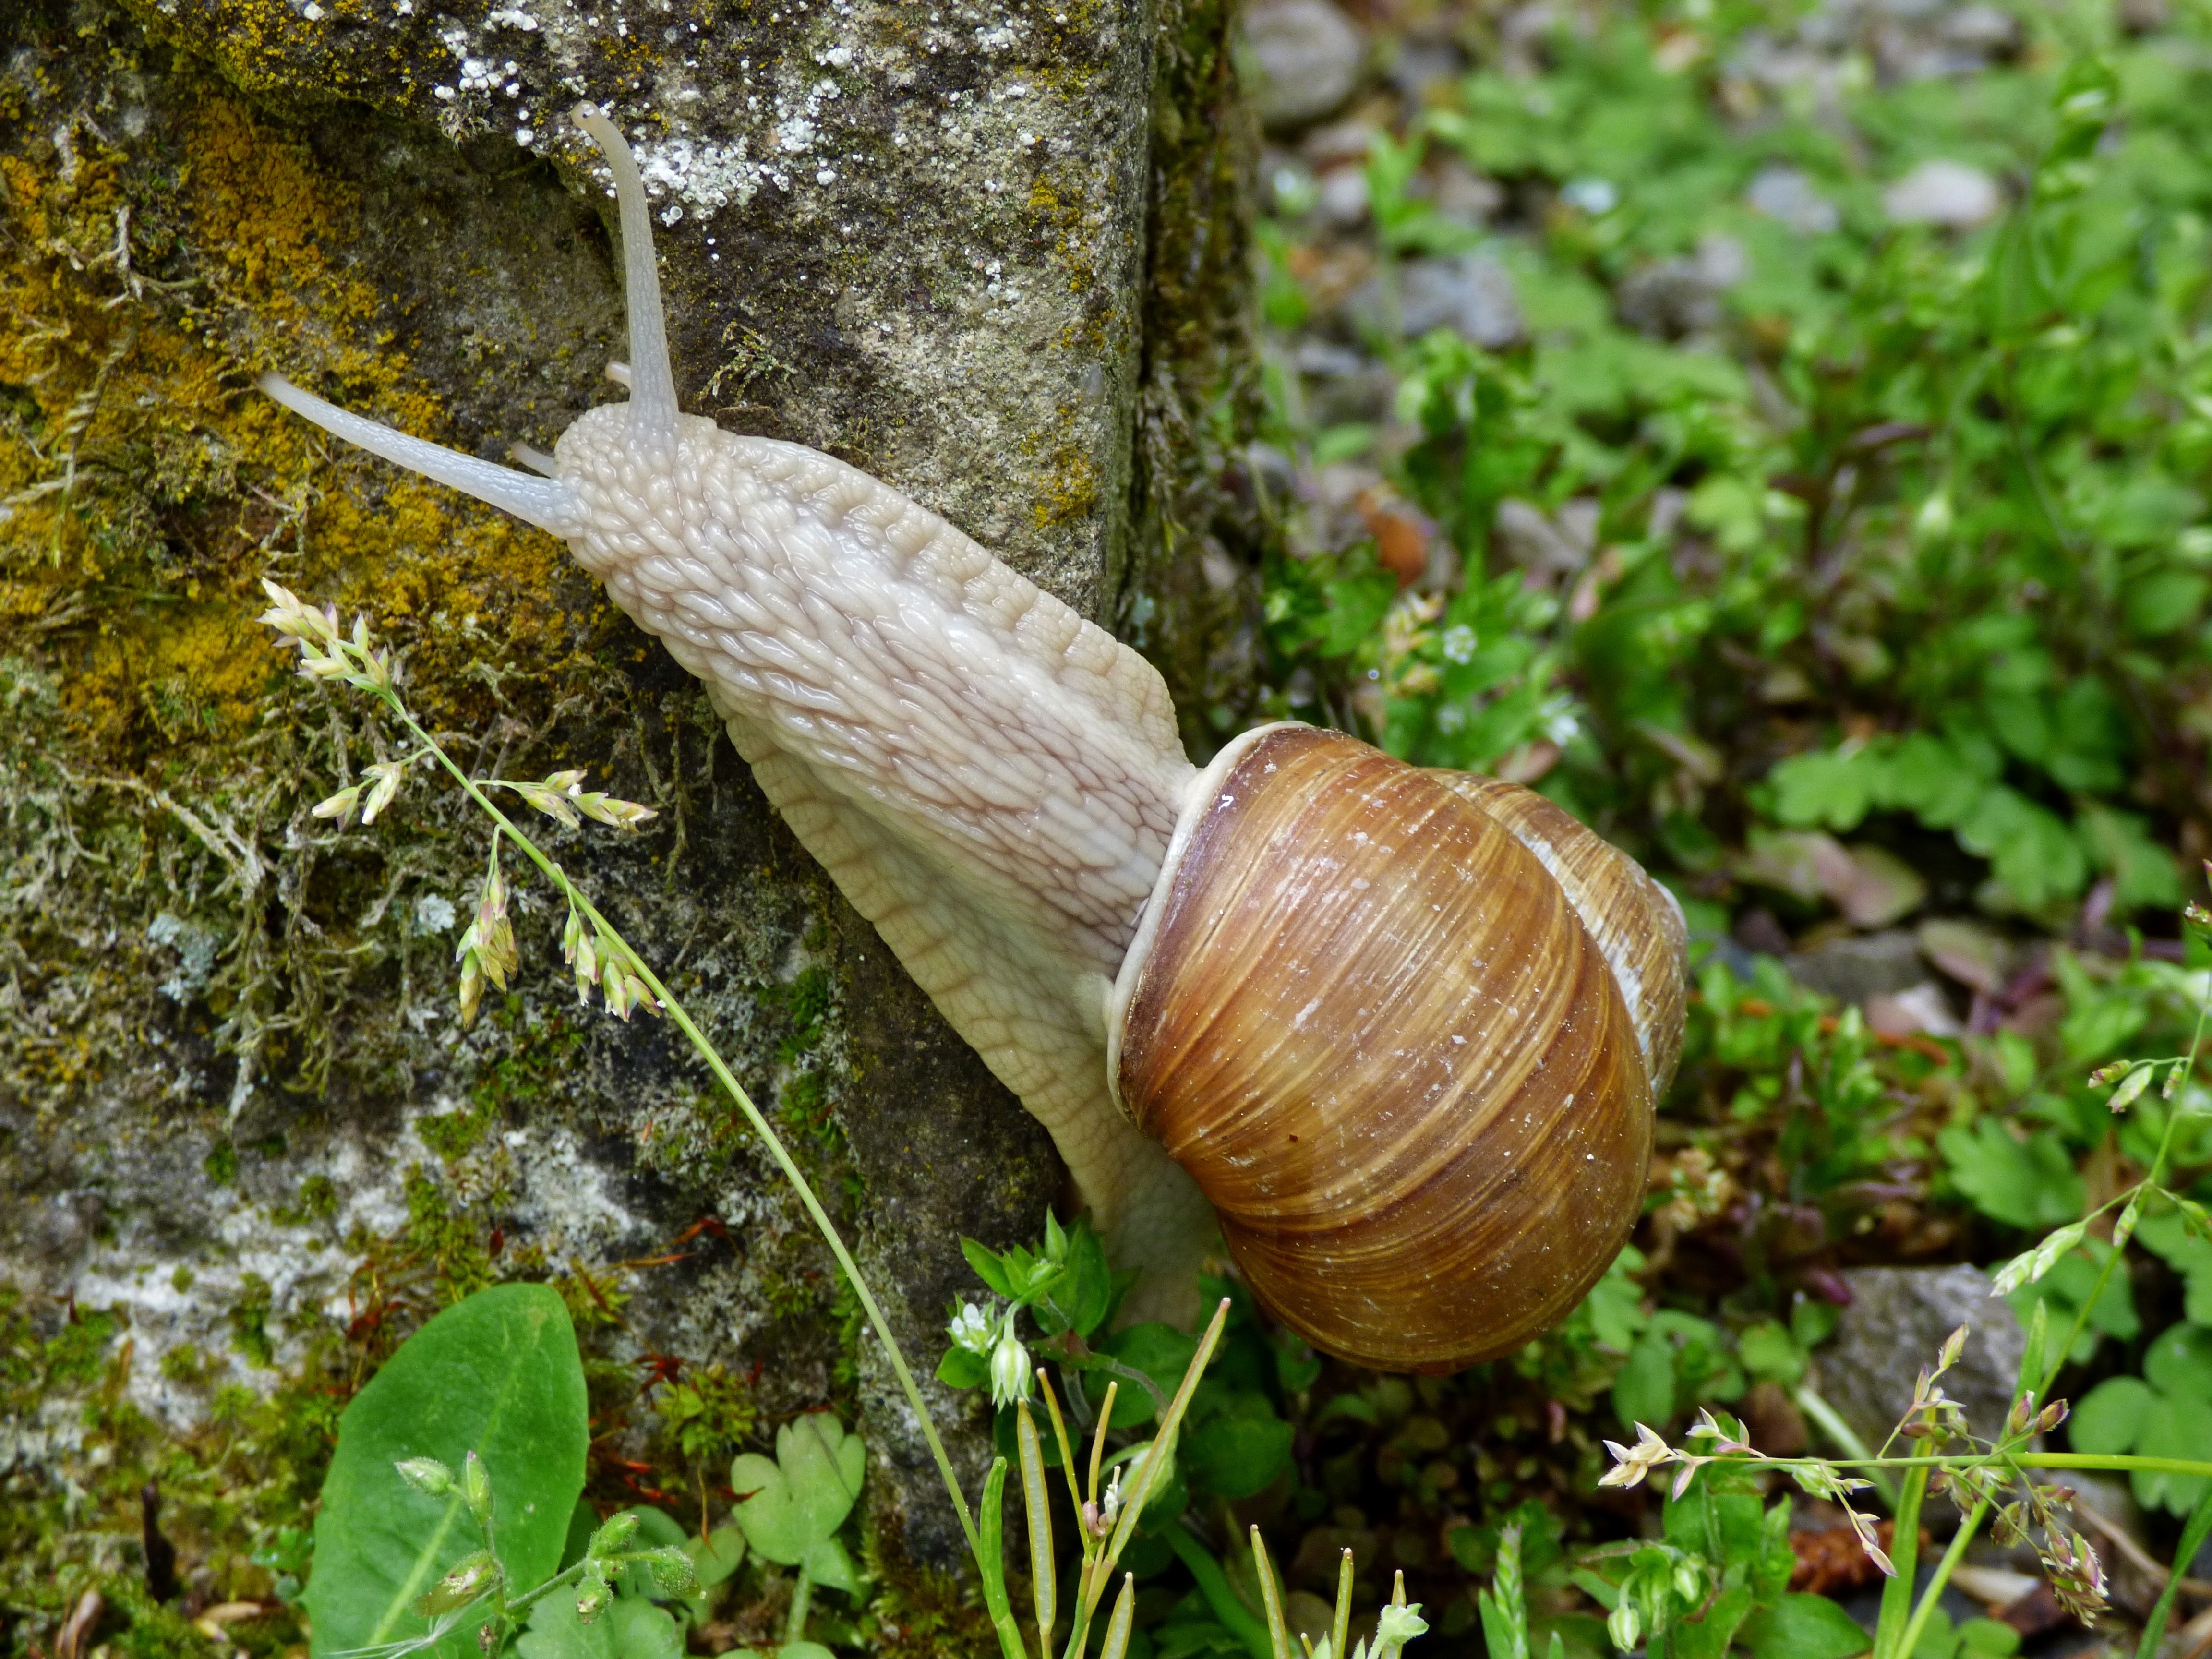
nature, animal, garden, fauna, invertebrate, snail, molluscs, mollusc, schnecken, sea snail, cochlea, snails and slugs